2008 Illinois earthquake

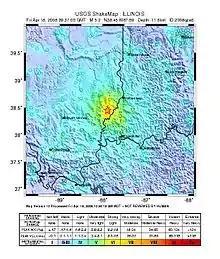
USGS ShakeMap for the event

Rapid development and expansion of services from the United States Geological Survey was taking place in the 2000s in terms of earthquake monitoring and information dissemination services. A number of products from it and its subdivisions that relay information to the public over the Internet were displayed during the event. An automated system from the National Earthquake Information Center, for example, sent an initial notification containing magnitude, depth, and location within two and a half minutes of the mainshock.